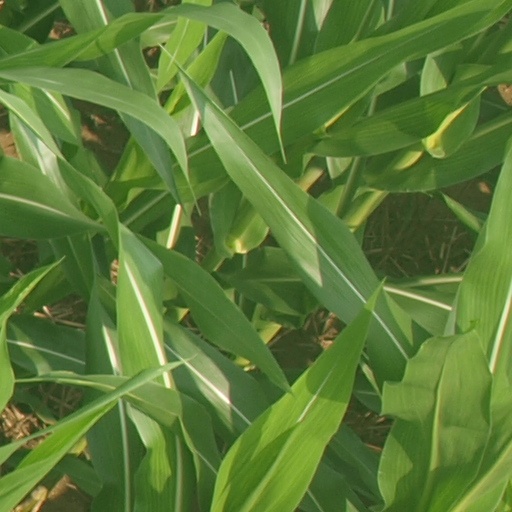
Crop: maize; corn